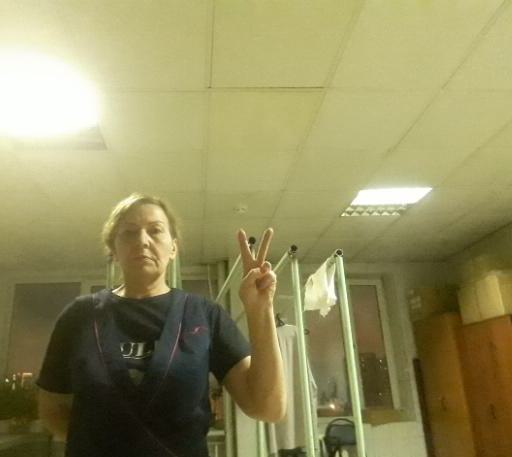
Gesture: peace